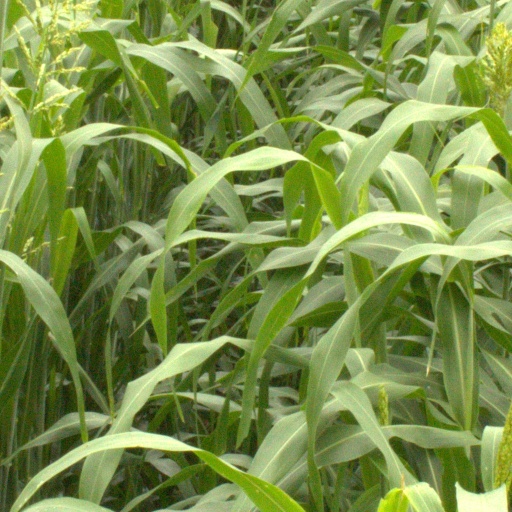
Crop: sorghum